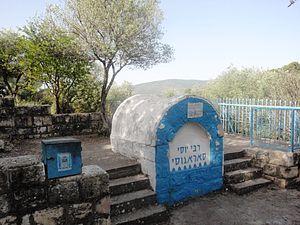
Joseph ou Yossi Saragossi est un rabbin, talmudiste et kabbaliste séfarade des XVᵉ et XVIᵉ siècles. Il est connu sous différents surnoms dont Habanaï, en raison de son établissement de la ville de Safed comme un centre majeur d’étude du Talmud et de la kabbale.